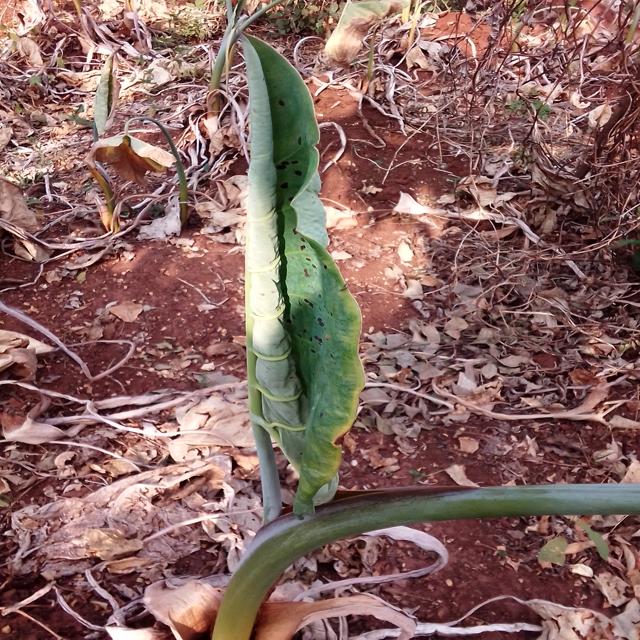
Label: Healthy